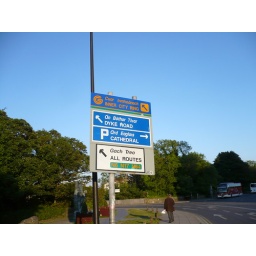
24 June 2009A road sign in Galway, Ireland(Yes, I'm immature. hurr hurr.)